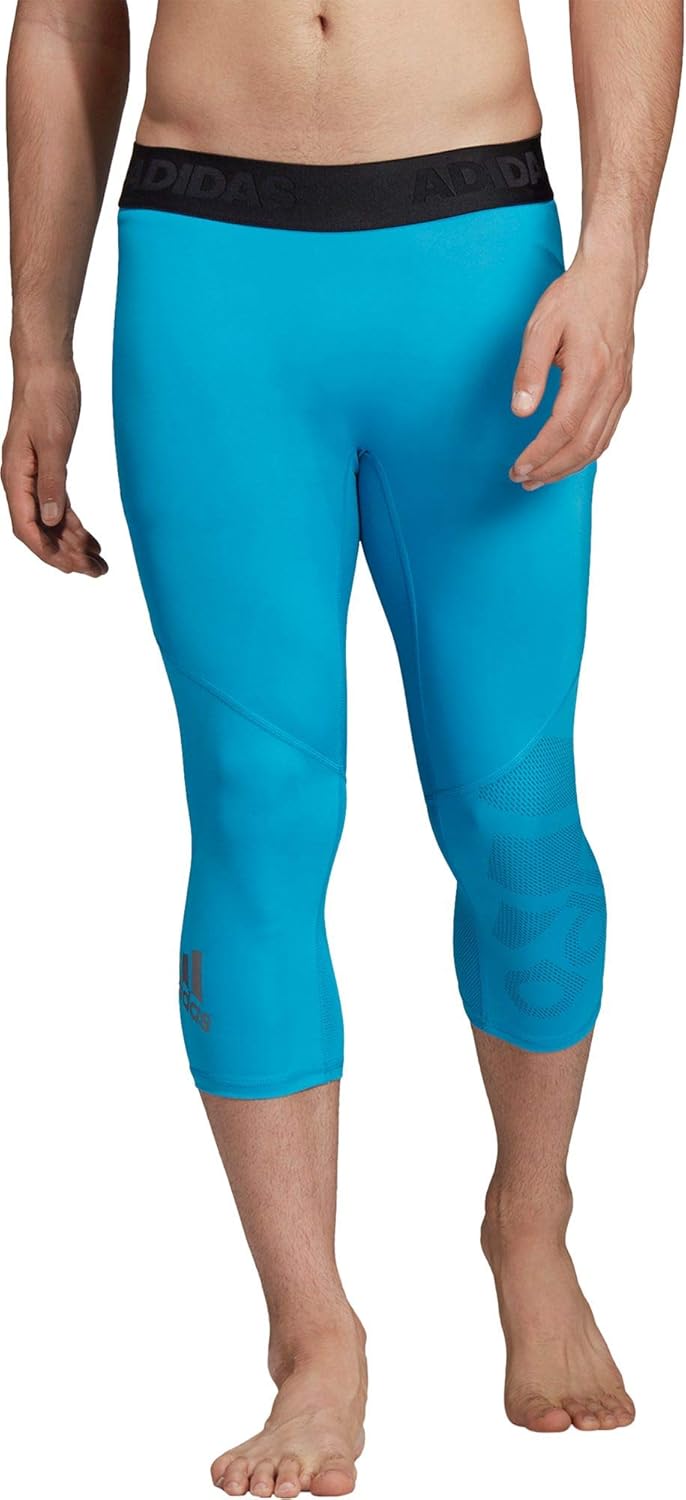
adidas Men's Alphaskin Sport 3/4 Length Badge Of Sport Tights
Category: AMAZON FASHION
These three-quarter tights add a body-wrapping base to your workout gear. Done in stretchy doubleknit, they feature a compression fit that focuses your muscles for explosive acceleration. Mesh inserts add targeted airflow where it's needed most.
Features: Compression fit molds to the body for a supportive feel | Three-quarter length | Alphaskin wraps the body to support dynamic movement and delivers a locked-in feel | These tights are made with recycled polyester to save resources and decrease emissions